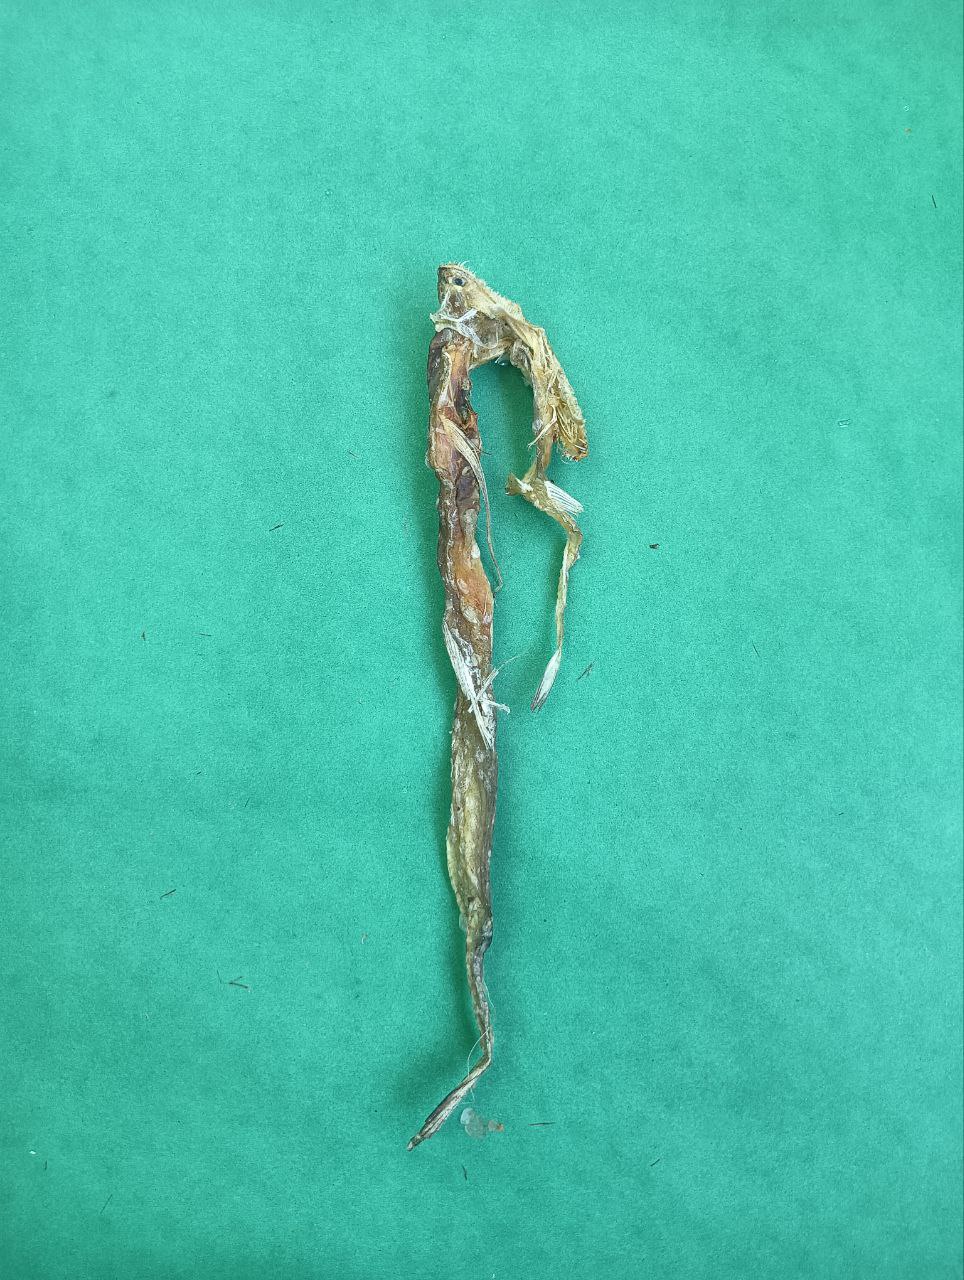
Species: Loitta